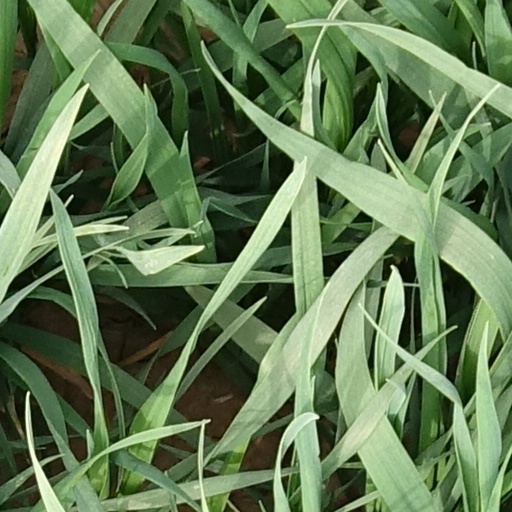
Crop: wheat